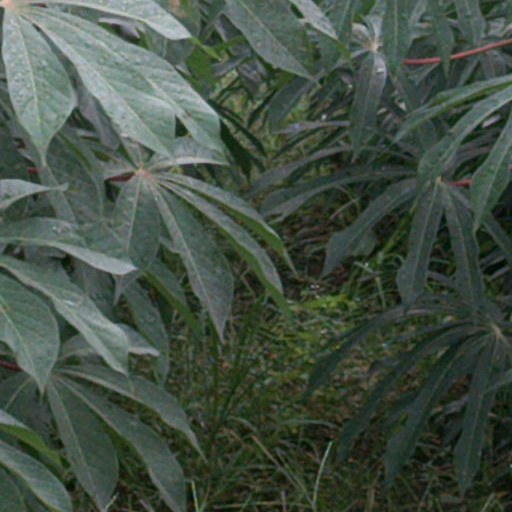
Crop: cassava